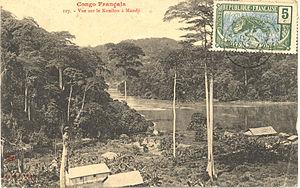
Lastoursville est une ville du Gabon, chef-lieu du département de Mulundu, dans la province de l'Ogooué-Lolo.